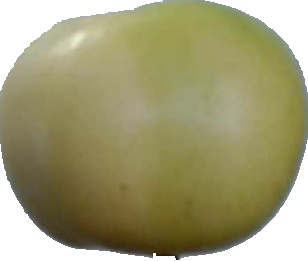
Label: apple_6